Fulton Ferry, Brooklyn

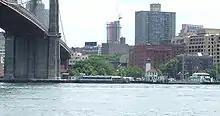
Ferry slip from East River

Though boats and sail ferries called at these locations since the 18th century, the inauguration of Robert Fulton's steam Fulton Ferry Company in 1814 established his name on the ferry service, which revolutionized travel between the then City of New York on Manhattan Island and the Village of Brooklyn and the rest of Long Island. The opening of the New York and Brooklyn Bridge in 1883 assured the decline of this and other ferries on the East River. Fulton Ferry service ended in 1924. The major thoroughfares leading to the Fulton Ferry from both landings were (and are) named Fulton Street, both in Manhattan and in Brooklyn. The BMT Fulton Street Line and BMT Lexington Avenue Line (or "Old Main Line") elevated railways both ended at the Brooklyn side of the ferry, but were later moved with the majority of trips using the Brooklyn Bridge.